Maksim Sukhanov

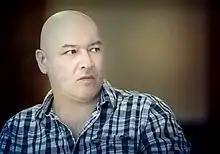
Maksim Sukhanov at a film presentation.

Maksim Aleksandrovich Sukhanov (Russian: Макси́м Алекса́ндрович Суха́нов; born 10 November 1963) is a Soviet and Russian actor, producer, theatrical composer, and restaurateur. His film credits include "", "The Horde", "The Country of Deaf" and "The Role". He was awarded the State Prize of the Russian Federation in 1996 and 2001. In 2024 he moved to Berlin.